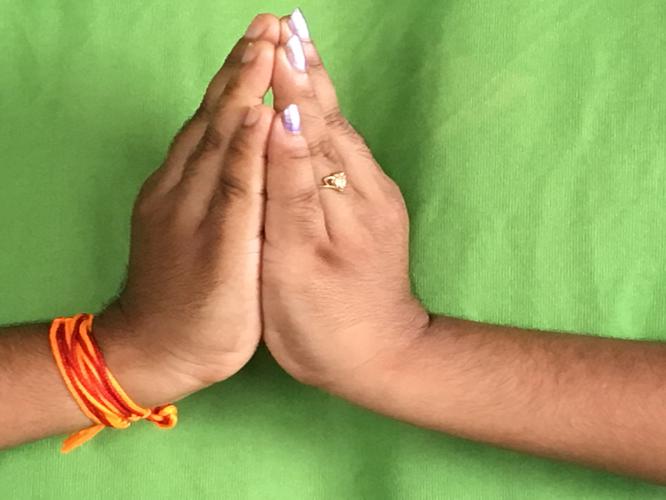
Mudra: Kapotham
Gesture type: double_hand